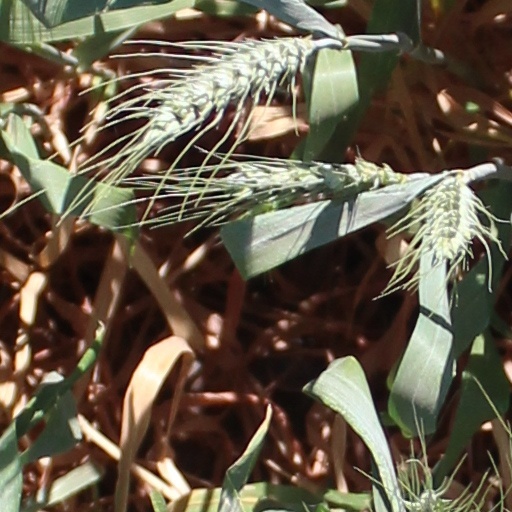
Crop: wheat